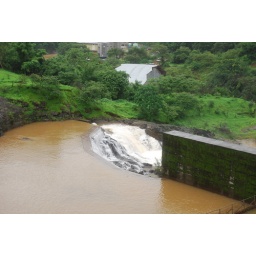
water under the bridge